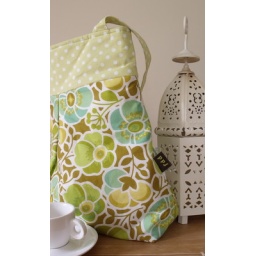
Gorgeous green bag in beautiful fabric and spots.